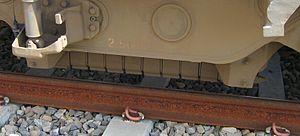
Le magnétisme est un phénomène qui possède de nombreuses applications, y compris dans la vie courante. Cet article a pour vocation d'établir une liste explicative de ces dernières, certes non exhaustive, mais évoquant les principales et les plus communes. Elles sont ci-dessous regroupées en catégories détaillées dans le sommaire.
Un frein est un système permettant de ralentir, voire d'immobiliser, les pièces d'une machine ou d'un véhicule. Dans le cas de mouvements la plupart des types de freins transforment l’énergie cinétique en énergie thermique par friction de pièces mobiles sur des pièces fixes, éléments qu'il faut refroidir. D'autres systèmes convertissent l’énergie cinétique en une autre énergie, appelé freinage régénératif sur véhicule électrique. Enfin les freins à courant de Foucault servent à ralentir des pièces métalliques sans aucune friction.
Le TGV 001 est un turbotrain expérimental mis en service en 1972 en France. Il a été conçu en collaboration par la SNCF et Alsthom, pour explorer la plage de vitesses comprises entre 250 et 300 km/h, dans la perspective de la création d'un réseau de lignes à grande vitesse. Il a été construit par Alsthom, Brissonneau et Lotz, Turbomeca et M.T.E. Il a été inscrit au titre des Monuments historiques par arrêté du 19 mars 1996.